Sharpening stone

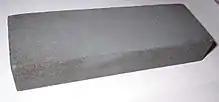
An oil stone

Sharpening stones, or whetstones, are used to sharpen the edges of steel tools such as knives through grinding and honing.